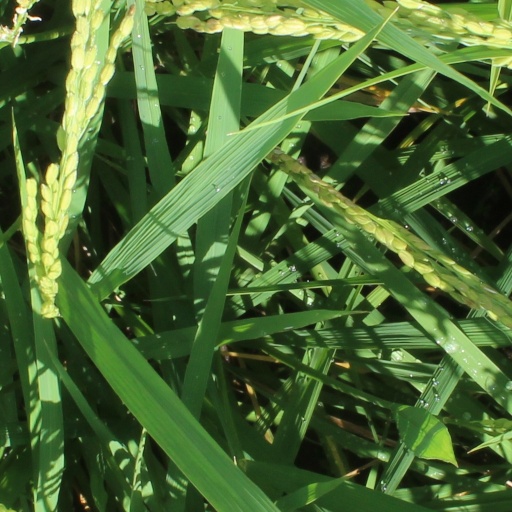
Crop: rice